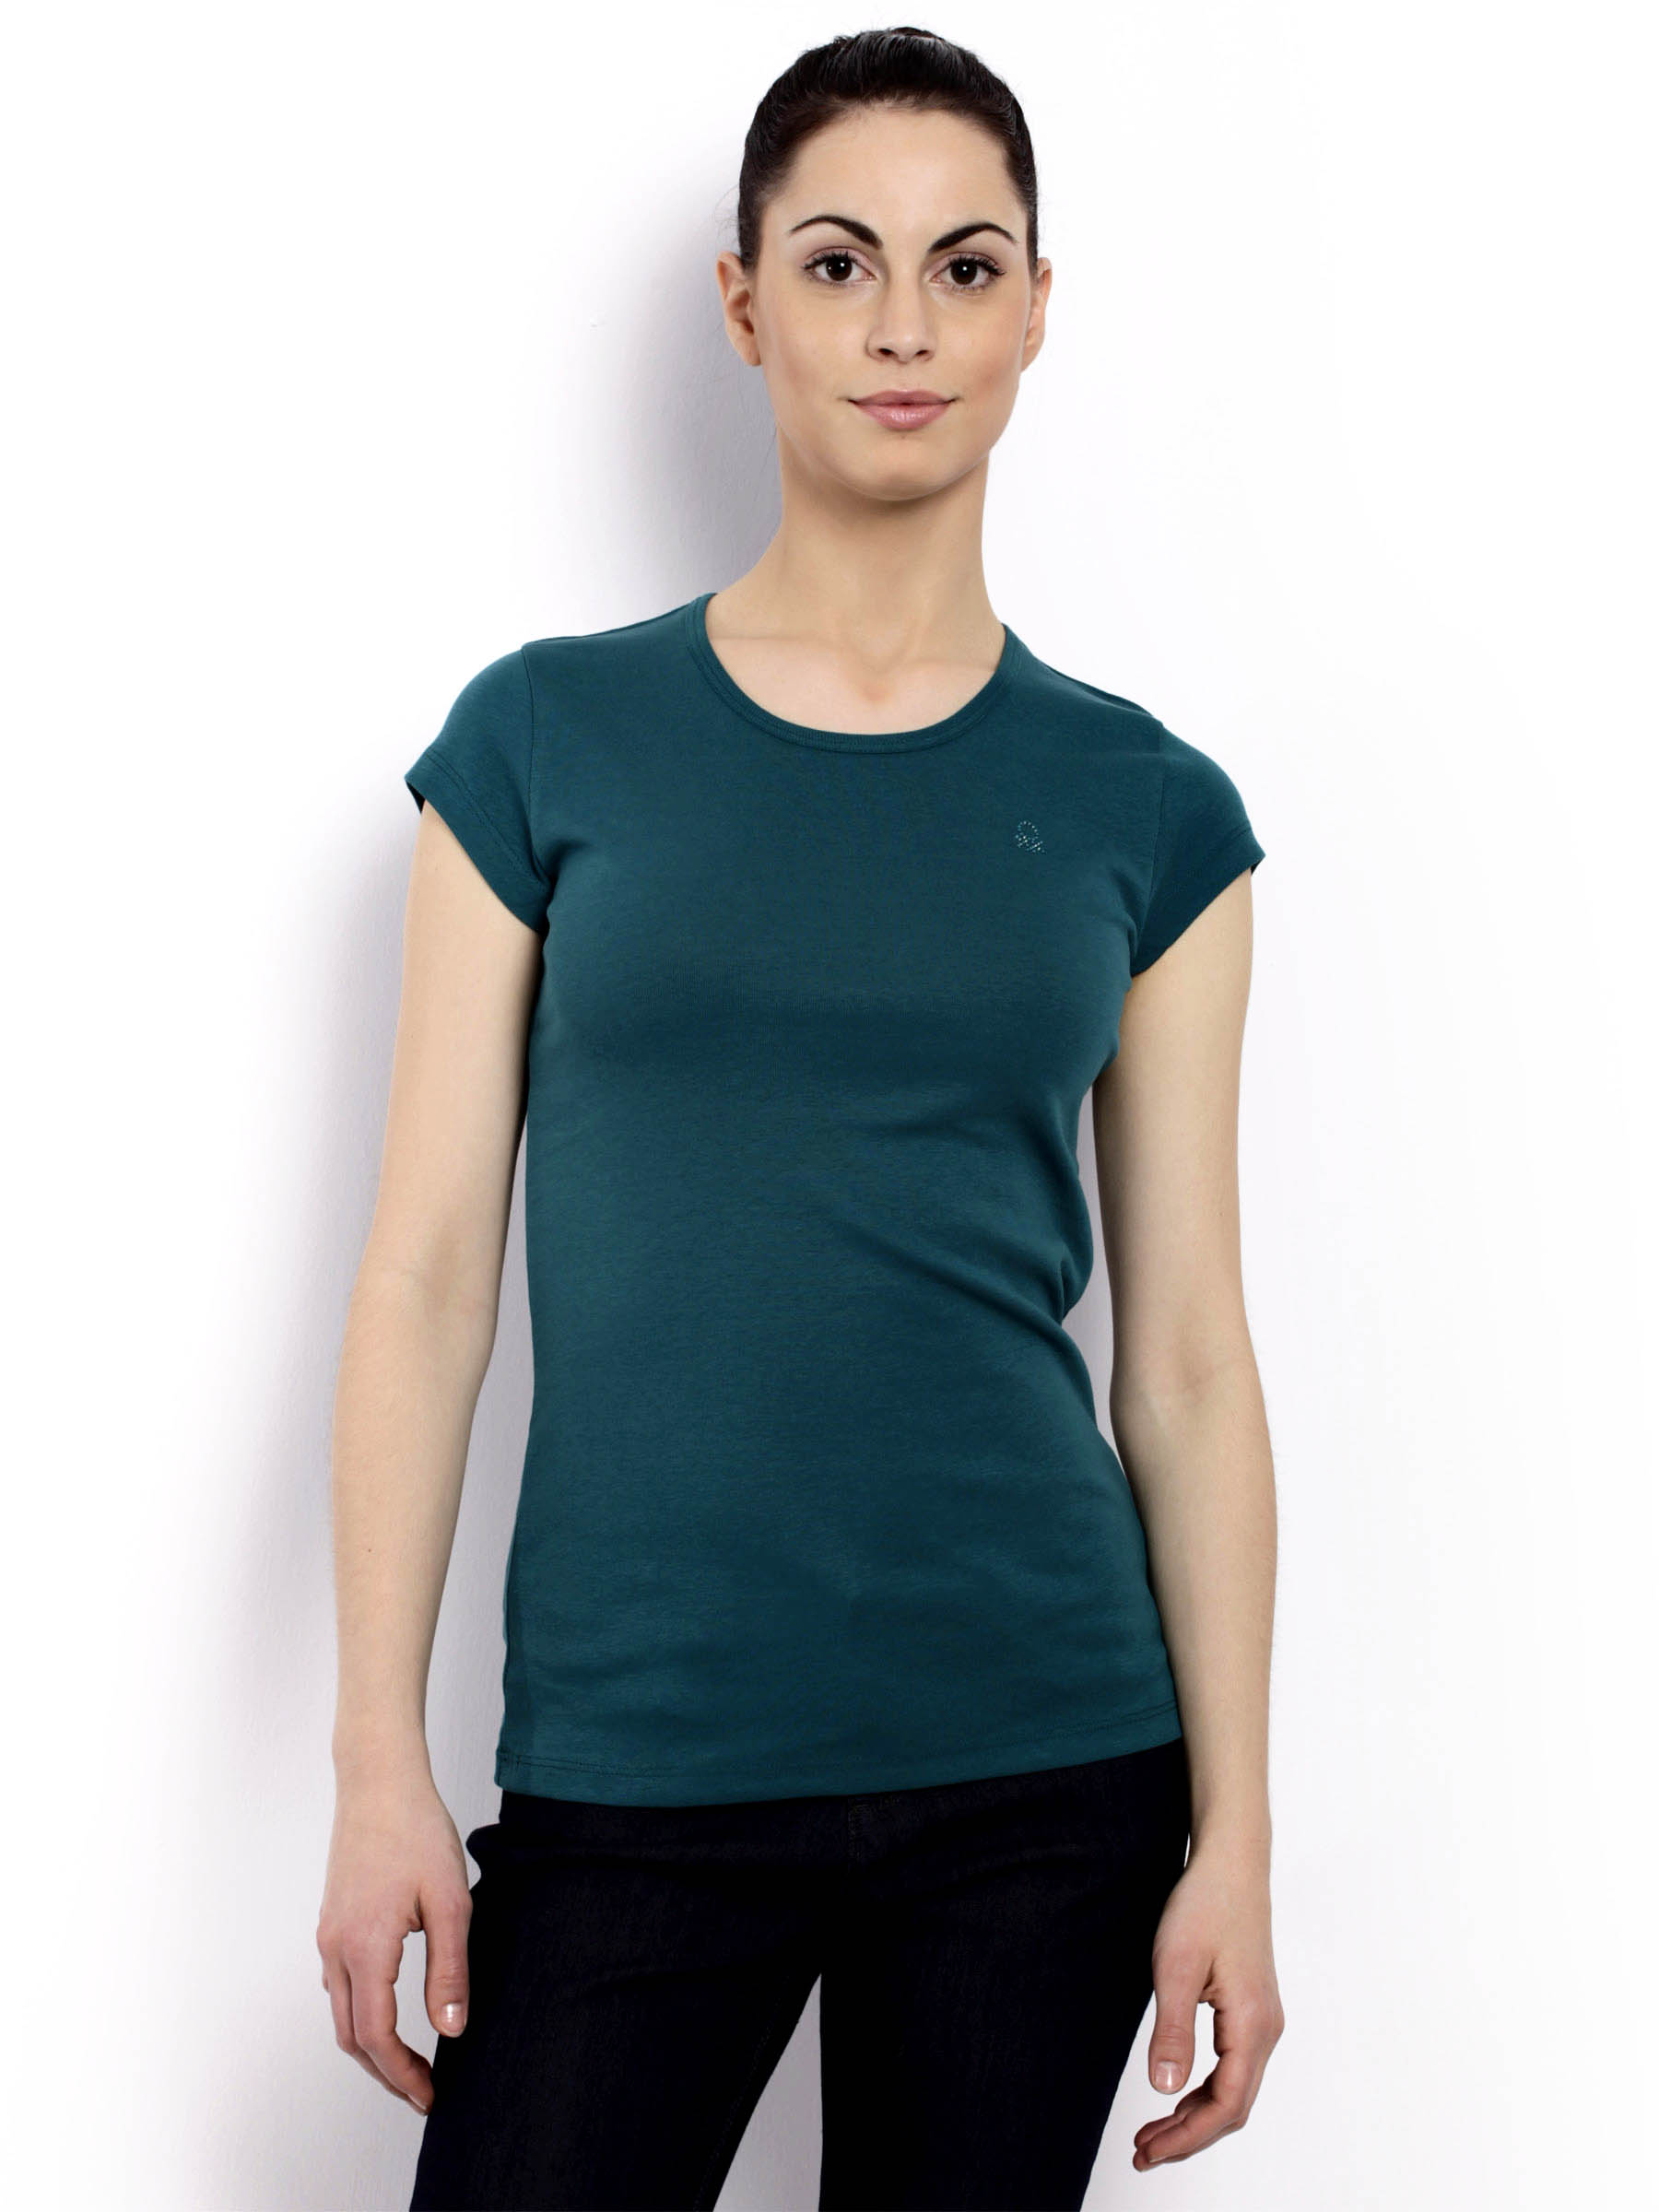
United Colors of Benetton Women Light Winter Green T-shirt
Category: Apparel / Topwear / Tshirts
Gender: Women
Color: Green
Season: Fall 2011
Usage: Casual